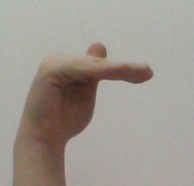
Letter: khaa